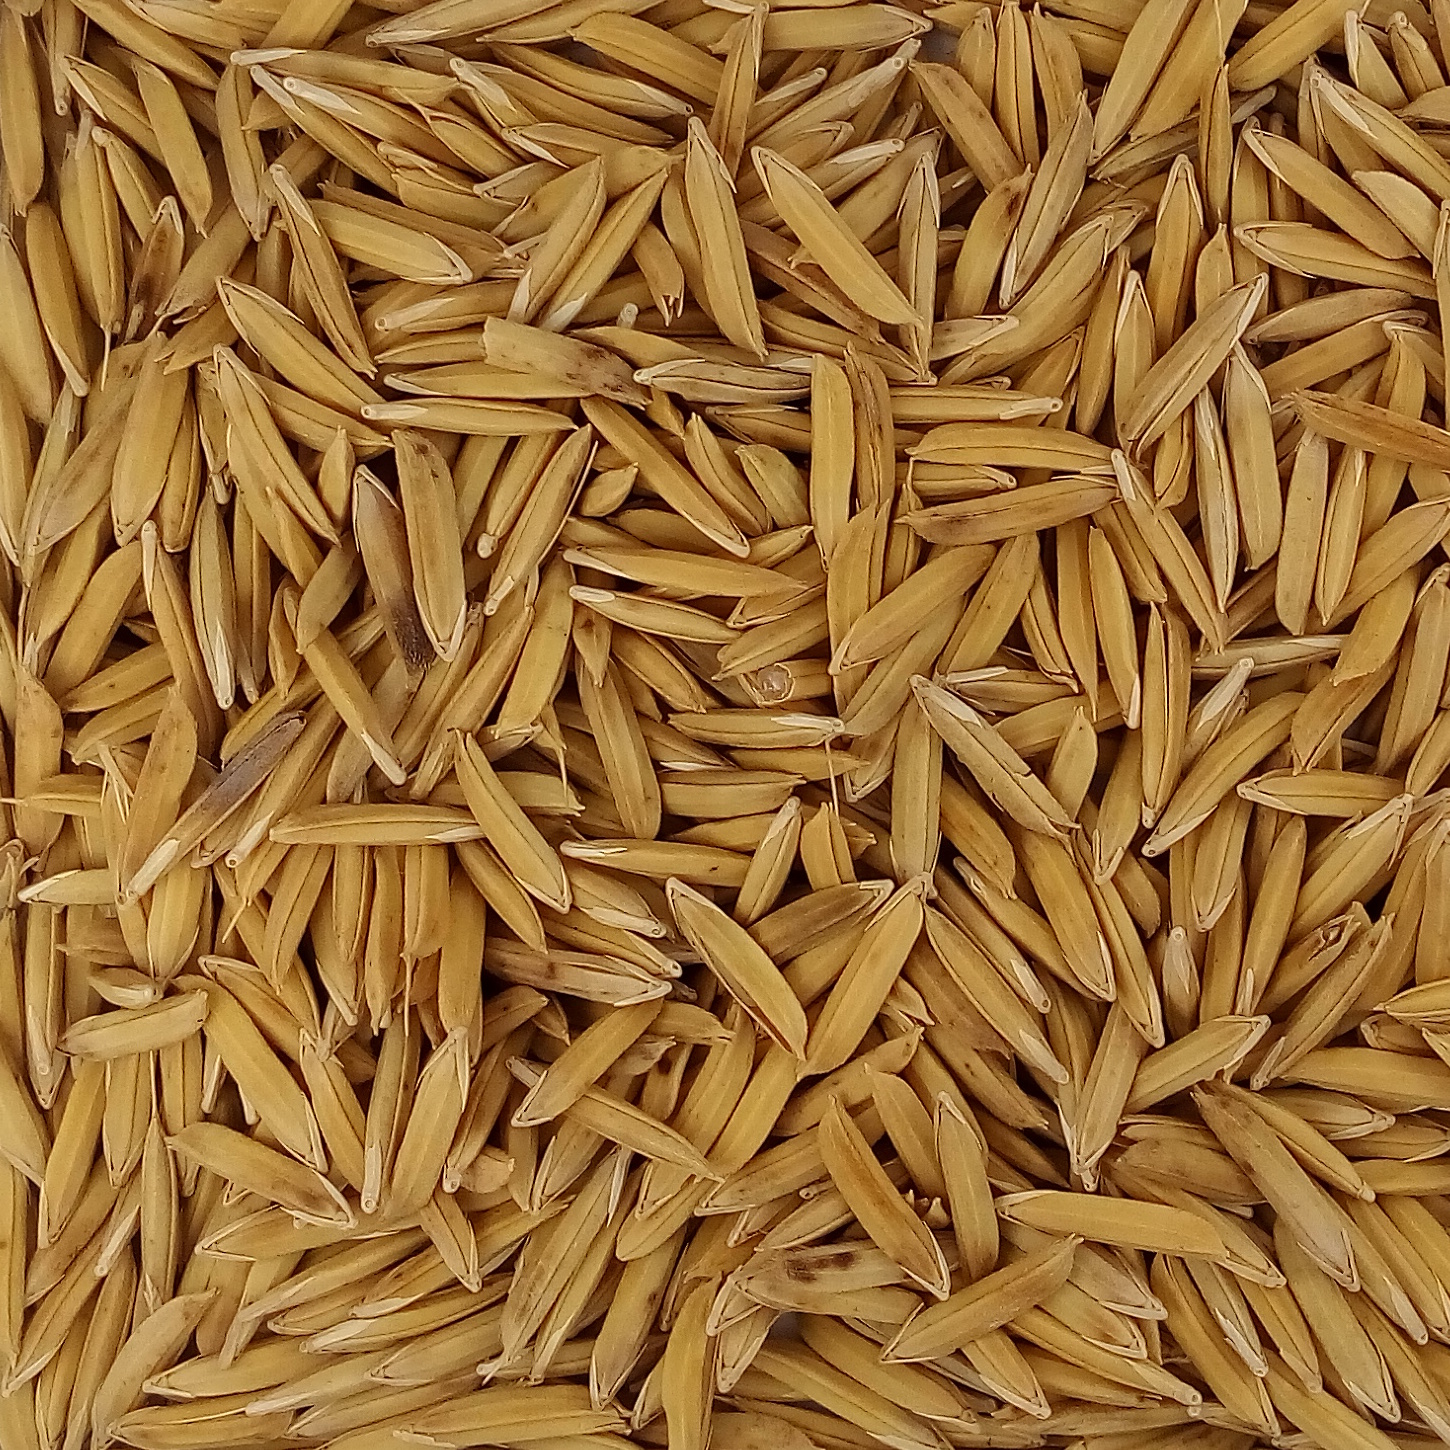
Rice seed variety: 1121